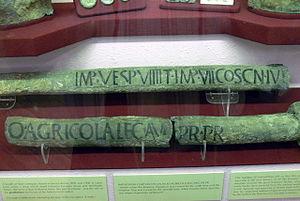
Un tuyau romain en plomb ou fistule est une conduite utilisée dans le réseau de distribution d’eau dans les villes de la période romaine.